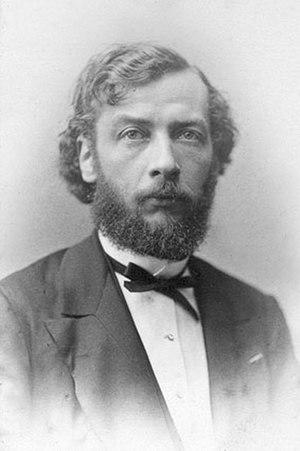
Le bourgmestre d'Amsterdam dirige le pouvoir exécutif dans la commune d'Amsterdam, assisté par un collège d'échevins. Présidant le conseil municipal, il est une figure importante de la vie politique néerlandaise, dirigeant la capitale et commune la plus peuplée du pays. Bien que souvent issu d'un parti politique, le bourgmestre se doit relativement impartial quant à la gestion des affaires municipales, se réservant notamment de faire ouvertement campagne. Il est également en charge de l'ordre public au côté du chef de la police municipale.
Gijsbert van Tienhoven, né le 12 février 1841 à De Werken en Sleeuwijk et mort le 10 octobre 1914 à Bentveld, est un homme d'État néerlandais, président du Conseil des ministres des Pays-Bas du 21 août 1891 au 9 mai 1894. Personnalité sans étiquette de signature libérale, il ne perd pas de vue l'aspect social des choses.